Société de transport de Montréal

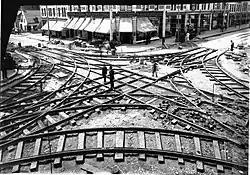
Tramway crossing under construction at Ste. Catherine and St. Lawrence in 1893

From 1861 to 1959, Montreal had an extensive streetcar system. The streetcar network had its beginnings with the horsecar era of the Montreal City Passenger Railway in 1861. That private company would become the Montreal Street Railway in 1886 and the Montreal Tramways Company in 1911. The assets of the company were taken over by the city-owned Montreal Transportation Commission in 1951.